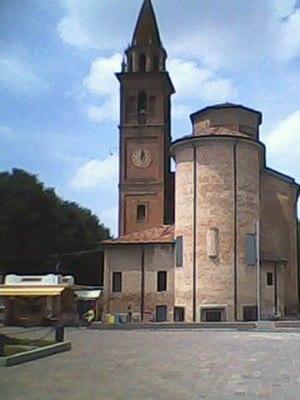
San Possidonio est une commune italienne de la province de Modène dans la région Émilie-Romagne en Italie. Elle est jumelée avec la ville de Vinay depuis 2013.